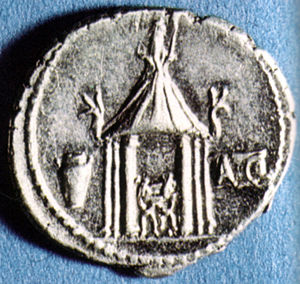
Vestalinde / Palladium
Vestas tempel gengivet på en denarius udstedt i 55 f.Kr.
Vestalinderne var det kvindelige præsteskab i Vestakulten i det gamle Rom. De tjente Vesta, gudinden for hjemmets arne. Vestakulten var Romerrigets statsreligion. Som det eneste fuldtids-præsteskab for en romersk guddom var de meget højt respekterede.